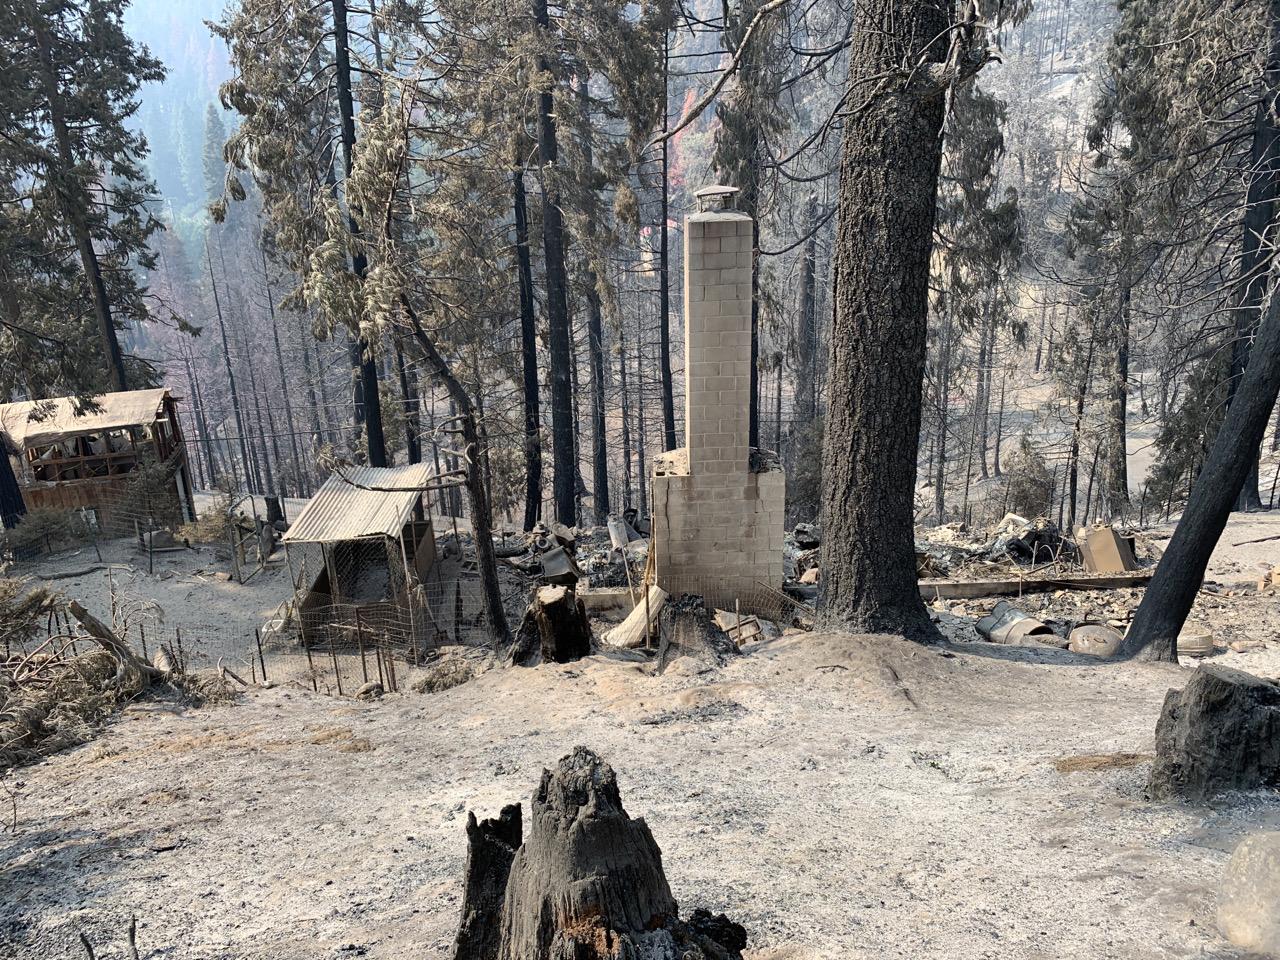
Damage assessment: destroyed